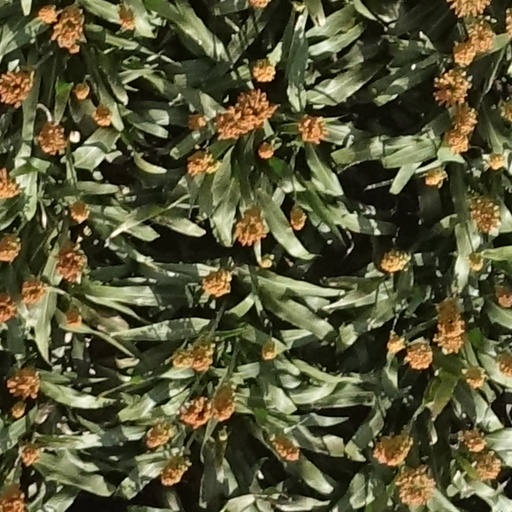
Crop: sorghum